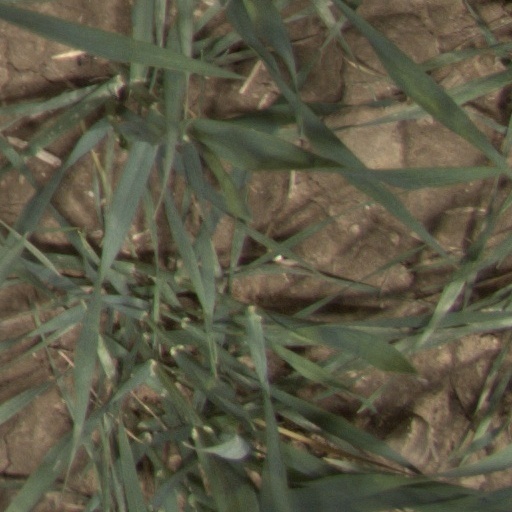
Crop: wheat